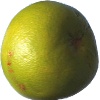
Label: pomelo_sweetie